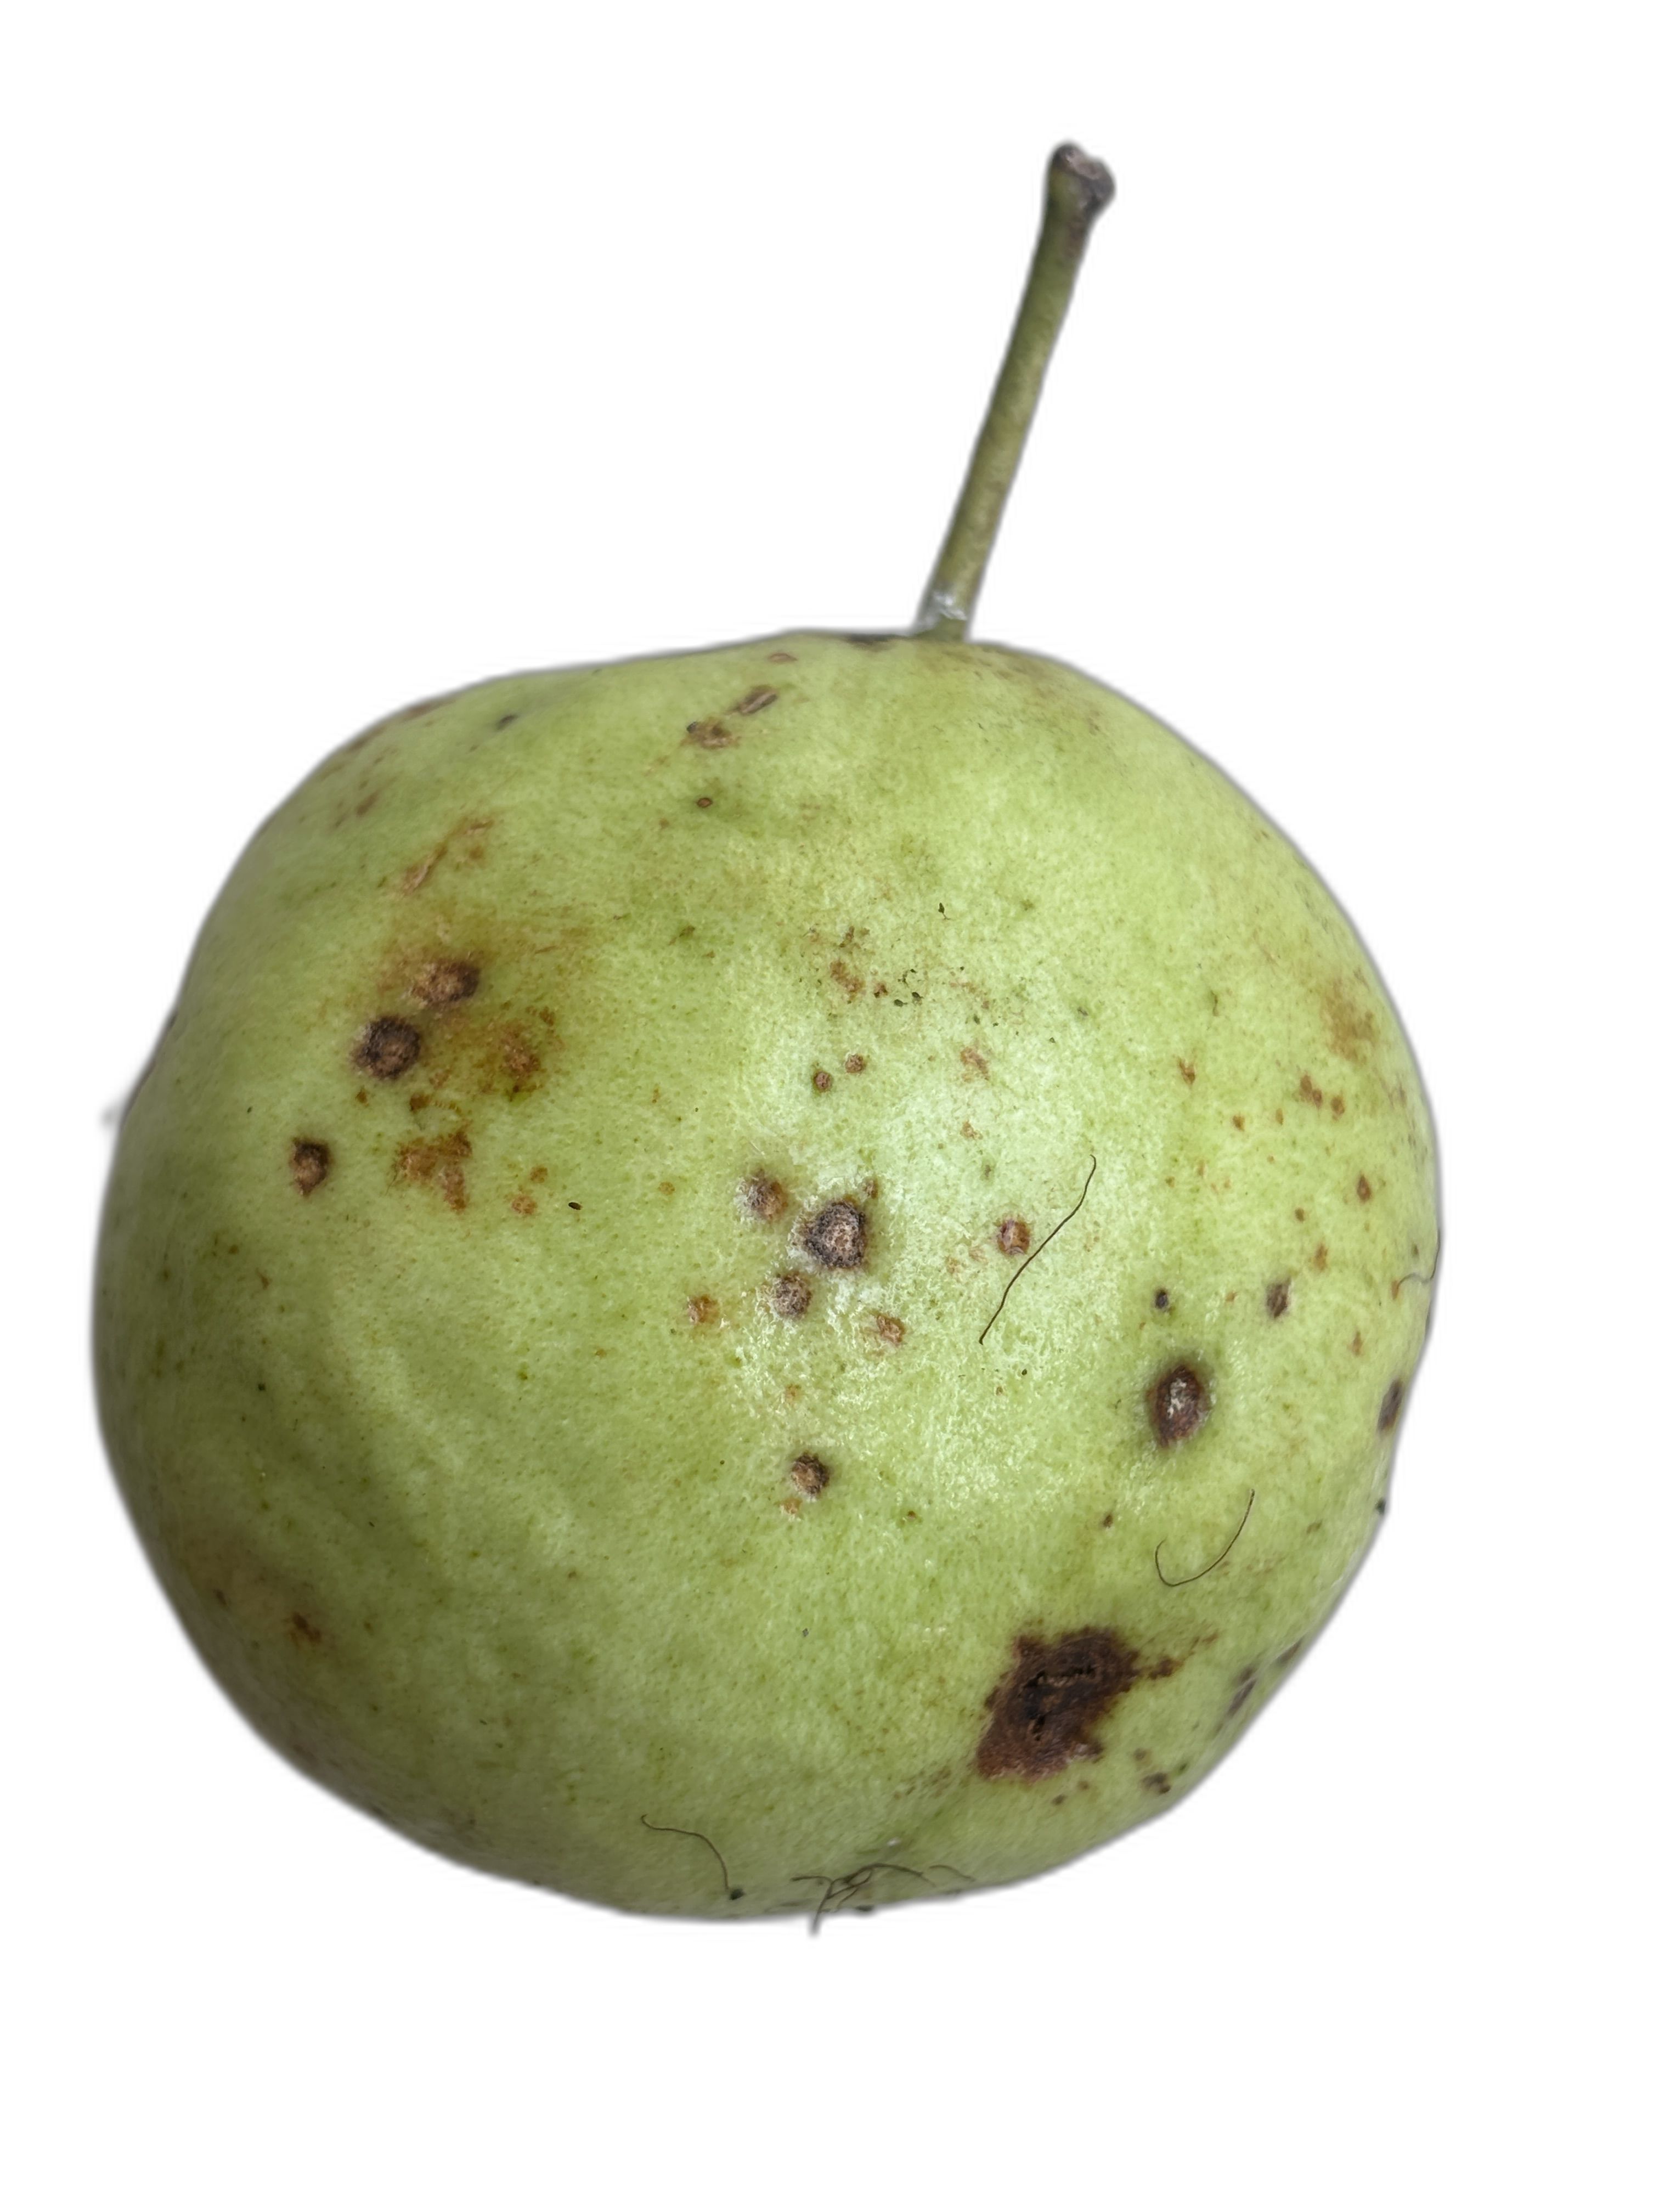
Plant part: fruit
Disease: Anthracnose